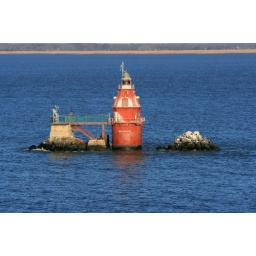
An old Light House in Delaware Bay. It looks like a home for sea birds